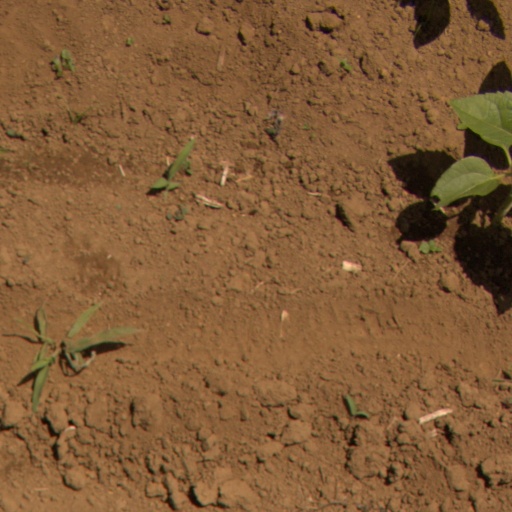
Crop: Jerusalem artichoke